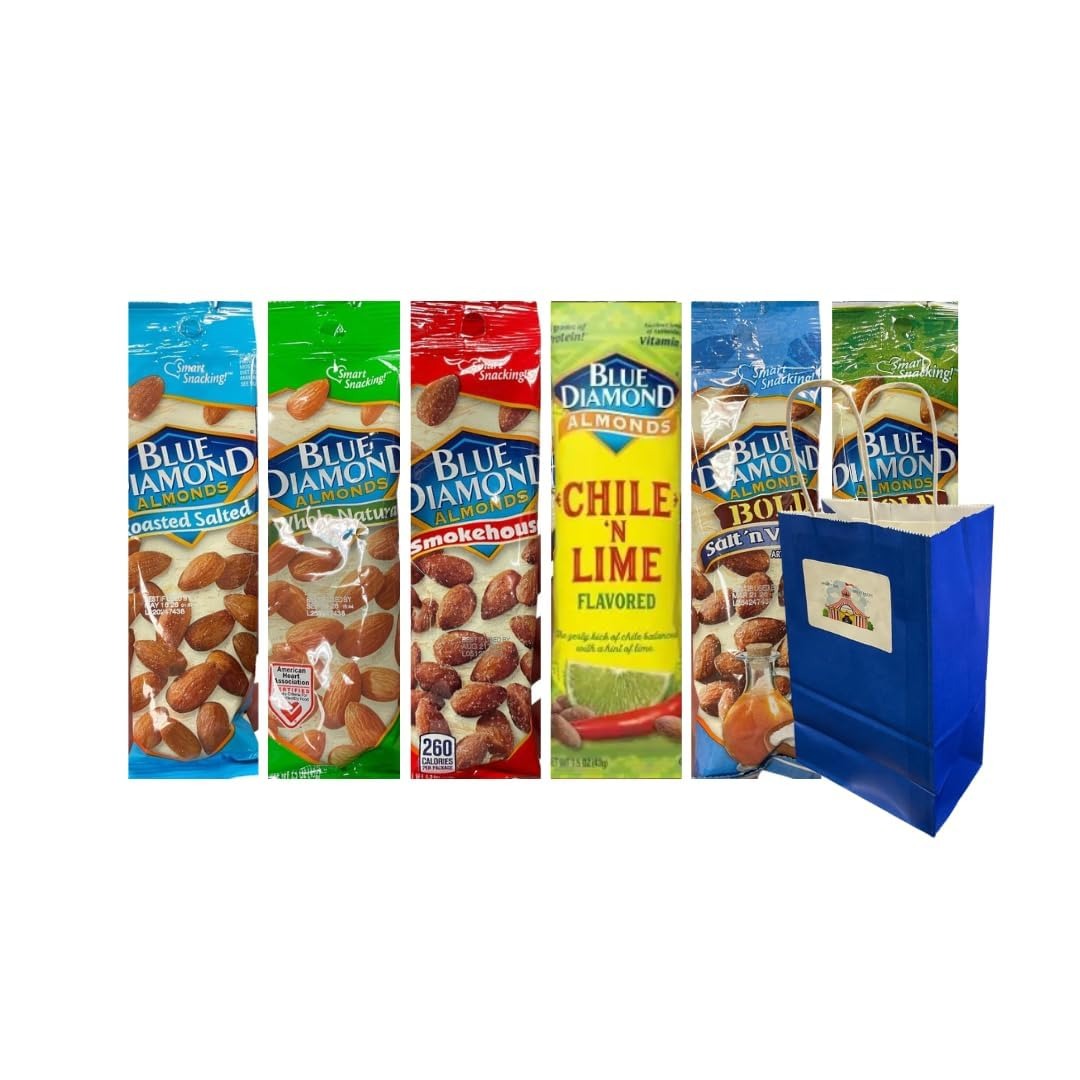
Item Name: Variety Pack Diamond Almonds 6 Flavors Roasted Salted Sriracha Whole Natural Wasabi Soy Sauce Smokehouse Salt 'n Vinegar 1.5oz 6-Pack with 5.25x3.2x8 Blue Paper Gift Bag for Gifting
Bullet Point 1: Delicious Assortment of Flavors: Enjoy a variety of savory and bold Diamond Almonds, including roasted salted, sriracha, whole natural, wasabi & soy sauce, smokehouse, and salt 'n vinegar.
Bullet Point 2: Healthy On-the-Go Snack: Perfectly portioned 1.5 oz packs make it easy to snack smarter, whether you're at work, traveling, or enjoying outdoor activities.
Bullet Point 3: Premium Almond Quality: Made with California almonds, these snacks are rich in protein, vitamins, and healthy fats, ideal for satisfying hunger.
Bullet Point 4: Versatile and Convenient: Great for snacking, adding to lunches, or sharing at parties and gatherings.
Bullet Point 5: Includes a premium 5.25 x 3.2 x 8-inch blue paper gift bag—ideal for thoughtful, healthy gifts.
Product Description: <p><strong>Snack smarter with this 6-flavor variety pack of Diamond Almonds!</strong></p> <p>This premium assortment includes Roasted Salted, Sriracha, Whole Natural, Wasabi & Soy Sauce, Smokehouse, and Salt 'n Vinegar almonds in individual 1.5 oz packs. Perfect for gifting or personal use, each order includes a stylish <strong>5.25 x 3.2 x 8-inch blue paper gift bag</strong>, making it easy to present as a thoughtful, healthy snack bundle.</p> <p>Whether you're fueling up post-workout, packing a lunch, or simply craving something crunchy and satisfying, these protein-rich almond snacks are a flavorful and nutritious option.</p> <p><strong>Non-GMO, gluten-free, and irresistibly bold—gift or enjoy them anywhere, anytime.</strong></p>
Value: 9.0
Unit: Ounce

Price: 19.68